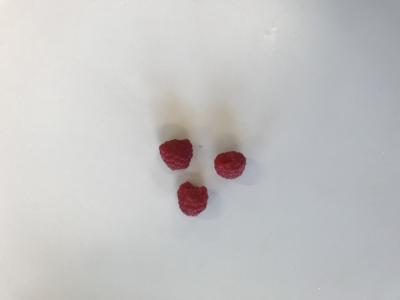
Label: generalcompost